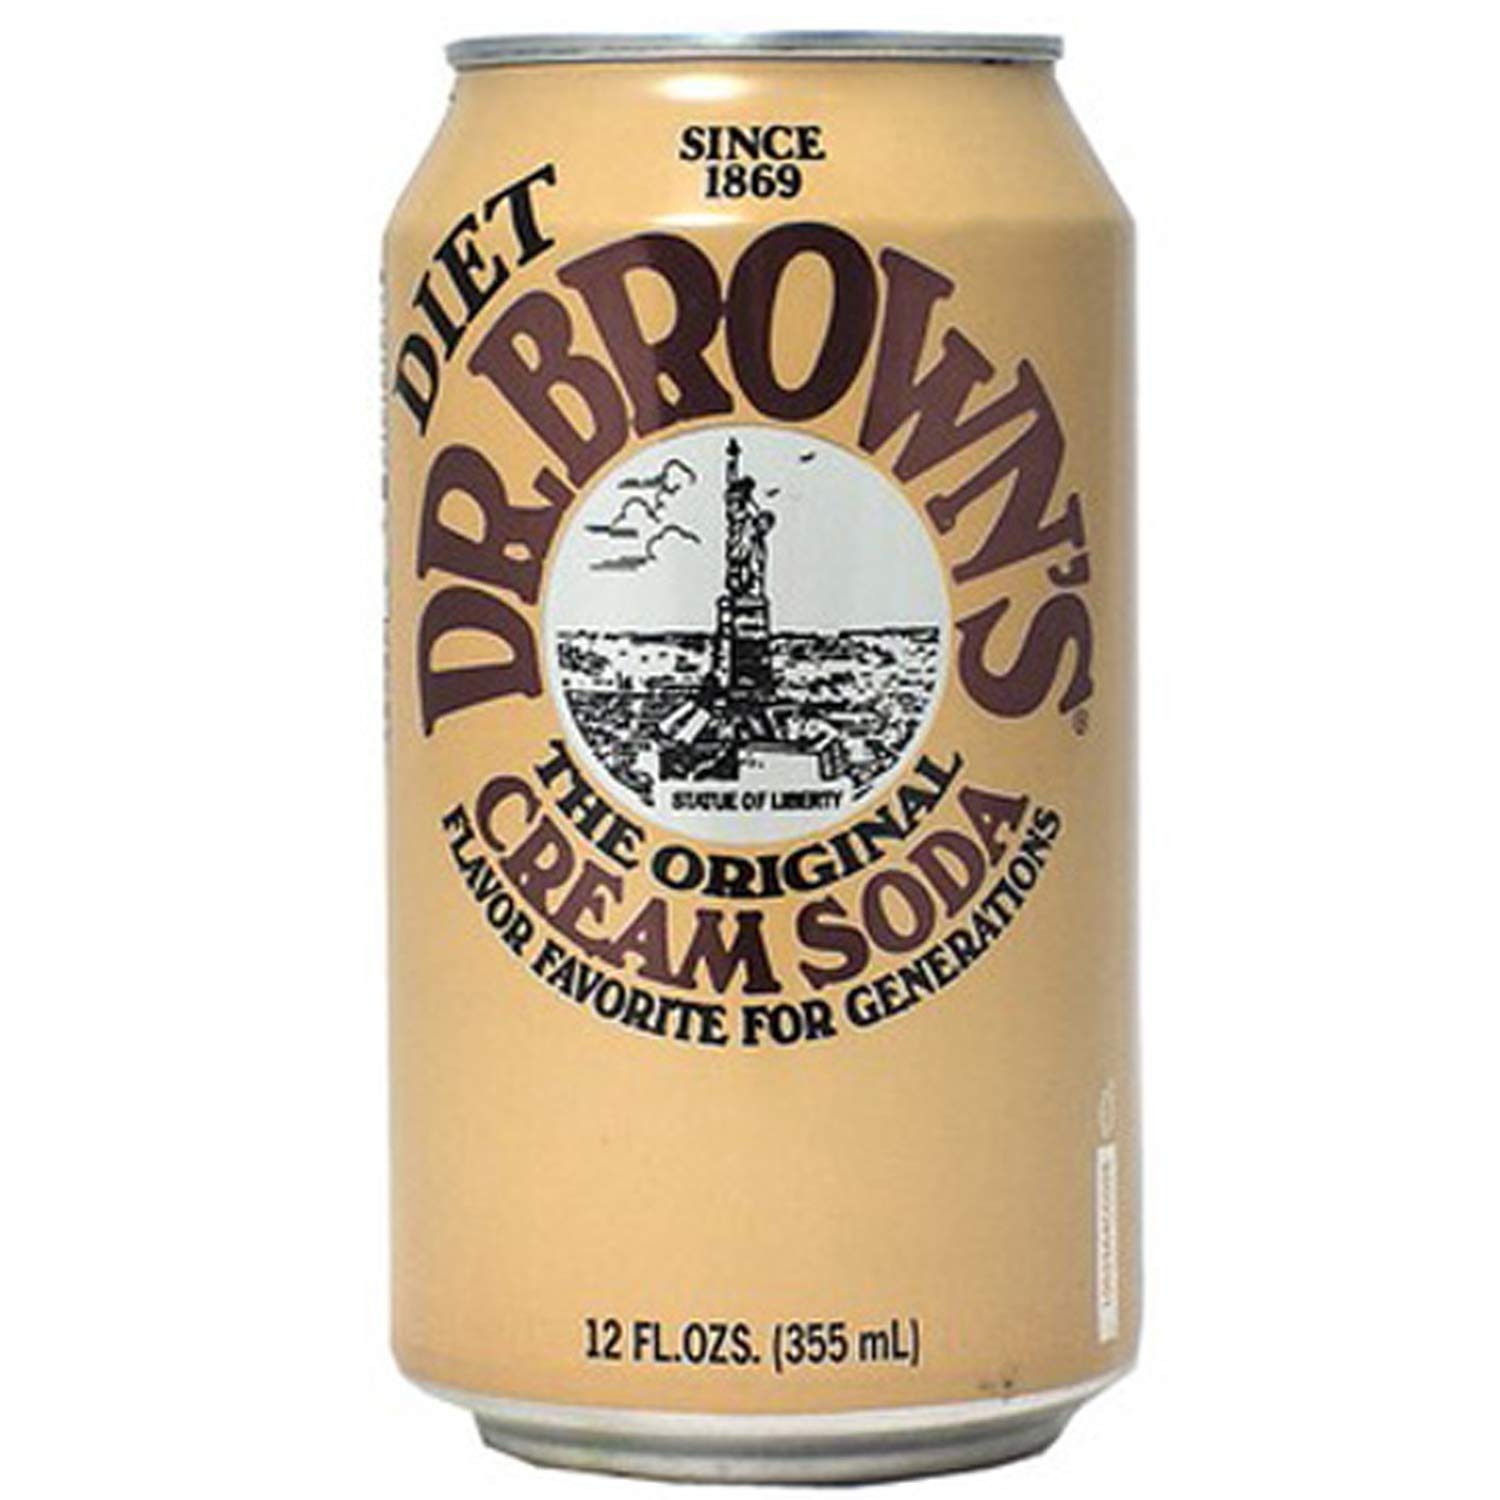
Item Name: Dr. Brown's Diet Cream Soda, 12 oz (24 Cans)
Bullet Point 1: Dr. Browns Diet Cream Soda evokes memories of a simpler time, when soda pop was enjoyed on a bar stool at the corner store.
Bullet Point 2: Rich and creamy, Dr. Browns Diet Cream Soda is the perfect fit for an Ice Cream Float.
Bullet Point 3: Treat yourself with this great tasting Diet Cream Soda with other natural flavors
Value: 288.0
Unit: Fl Oz

Price: 21.99